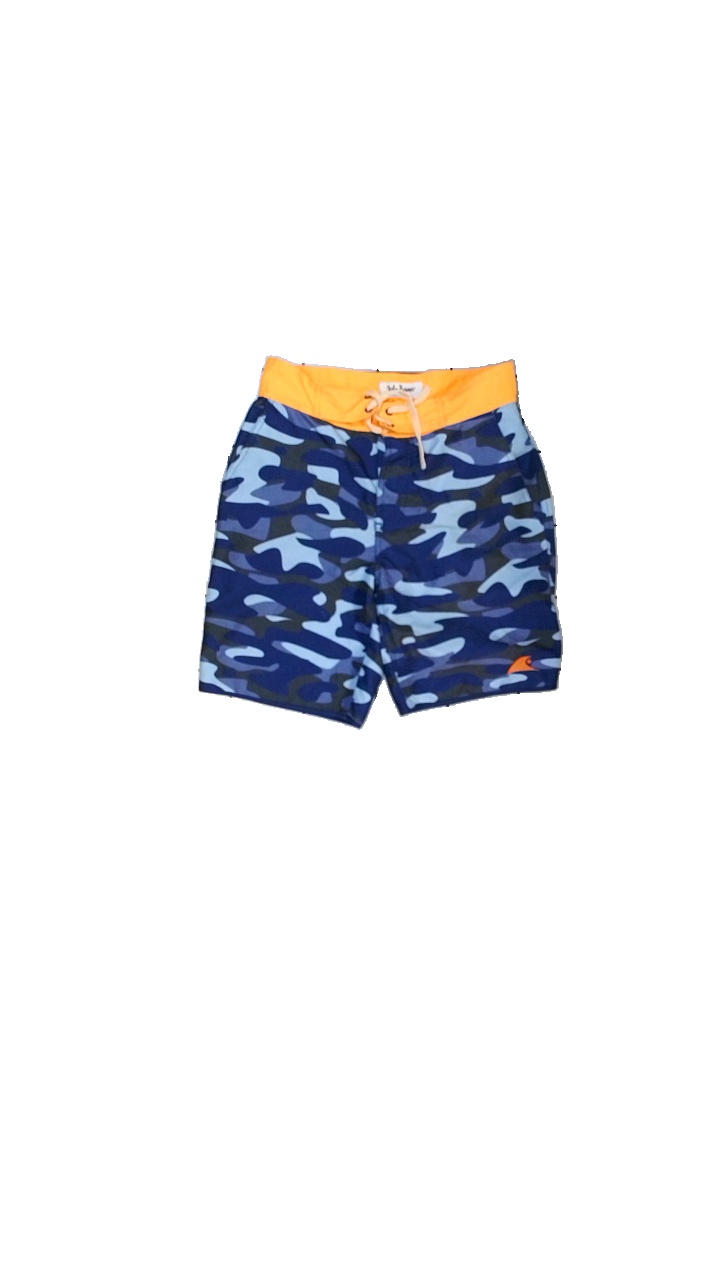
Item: Shorts (Children)
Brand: John Baner
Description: Badshorts i militär mönster
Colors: Orange, Blue, Green
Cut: Tight
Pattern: Logo print
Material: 100% polyester
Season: All
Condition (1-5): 5
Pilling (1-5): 5
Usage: Reuse
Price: <50